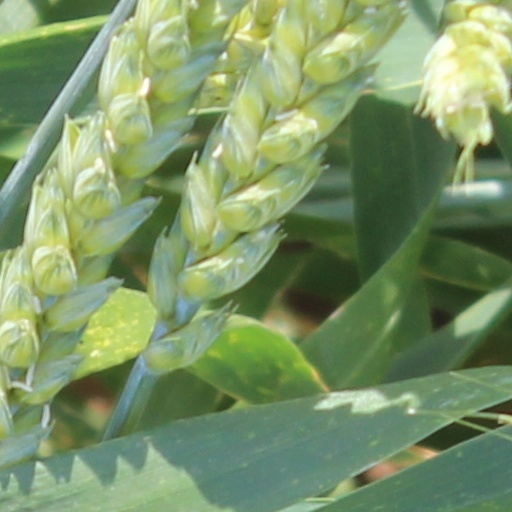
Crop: wheat